Extra (service areas)

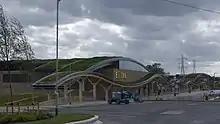
Leeds Skelton Lake Services

Extra developed its first three service stations at a cost of £60 million. The parent company was set up in 1992 by Stephen Spouge, who is now Chairman. Its service stations are designed by Nash and Partners of West Sussex. The fuel reservoirs are built by WEFCO of Gainsborough. It originally planned 17 service stations and currently operates a total of nine service stations, and two petrol stations at competitor owned sites: